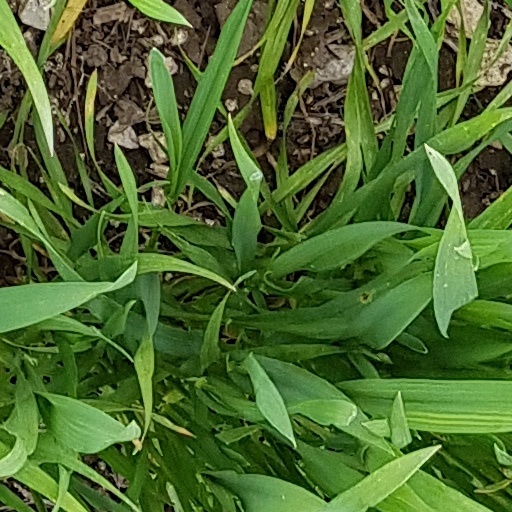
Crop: wheat